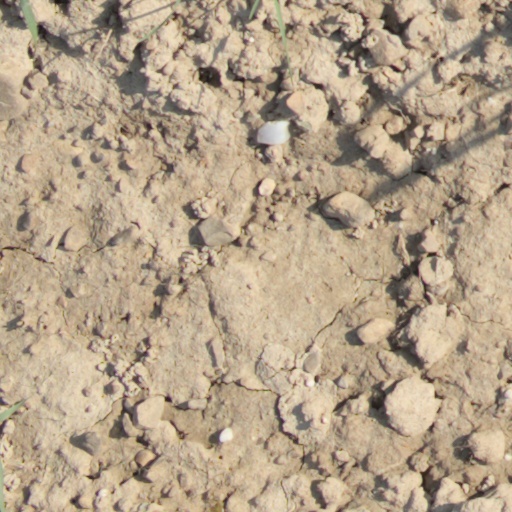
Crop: wheat